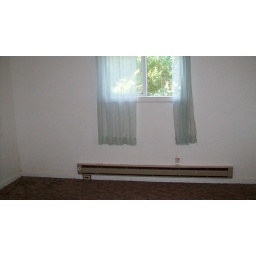
window leads to side yard of shrubs, odd storage over door and connects to small side 2nd bedrooom